Supernovae in fiction

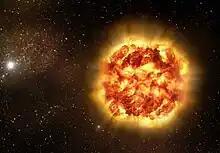
Artist's impression of a supernova

Supernovae, extremely powerful explosions of stars, have been featured in works of fiction since at least the early 1900s. The idea that the Sun could explode in this manner has served as the basis for many stories about disaster striking Earth, though it is now recognized that this cannot actually happen. Recurring themes in these stories include anticipating the inevitable destruction while being helpless and evacuating the planet, sometimes with the assistance of helpful aliens. The destruction of Earth in this manner occasionally serves as backstory explaining why humanity has started colonizing the cosmos. Another recurring scenario is radiation from more distant supernovae threatening Earth. Besides humans, alien civilizations are also occasionally subject to the dangers of supernovae. Supernovae are induced intentionally in several works, typically for use as weapons but sometimes for more peaceful purposes, and naturally occurring supernovae are likewise exploited in some stories.